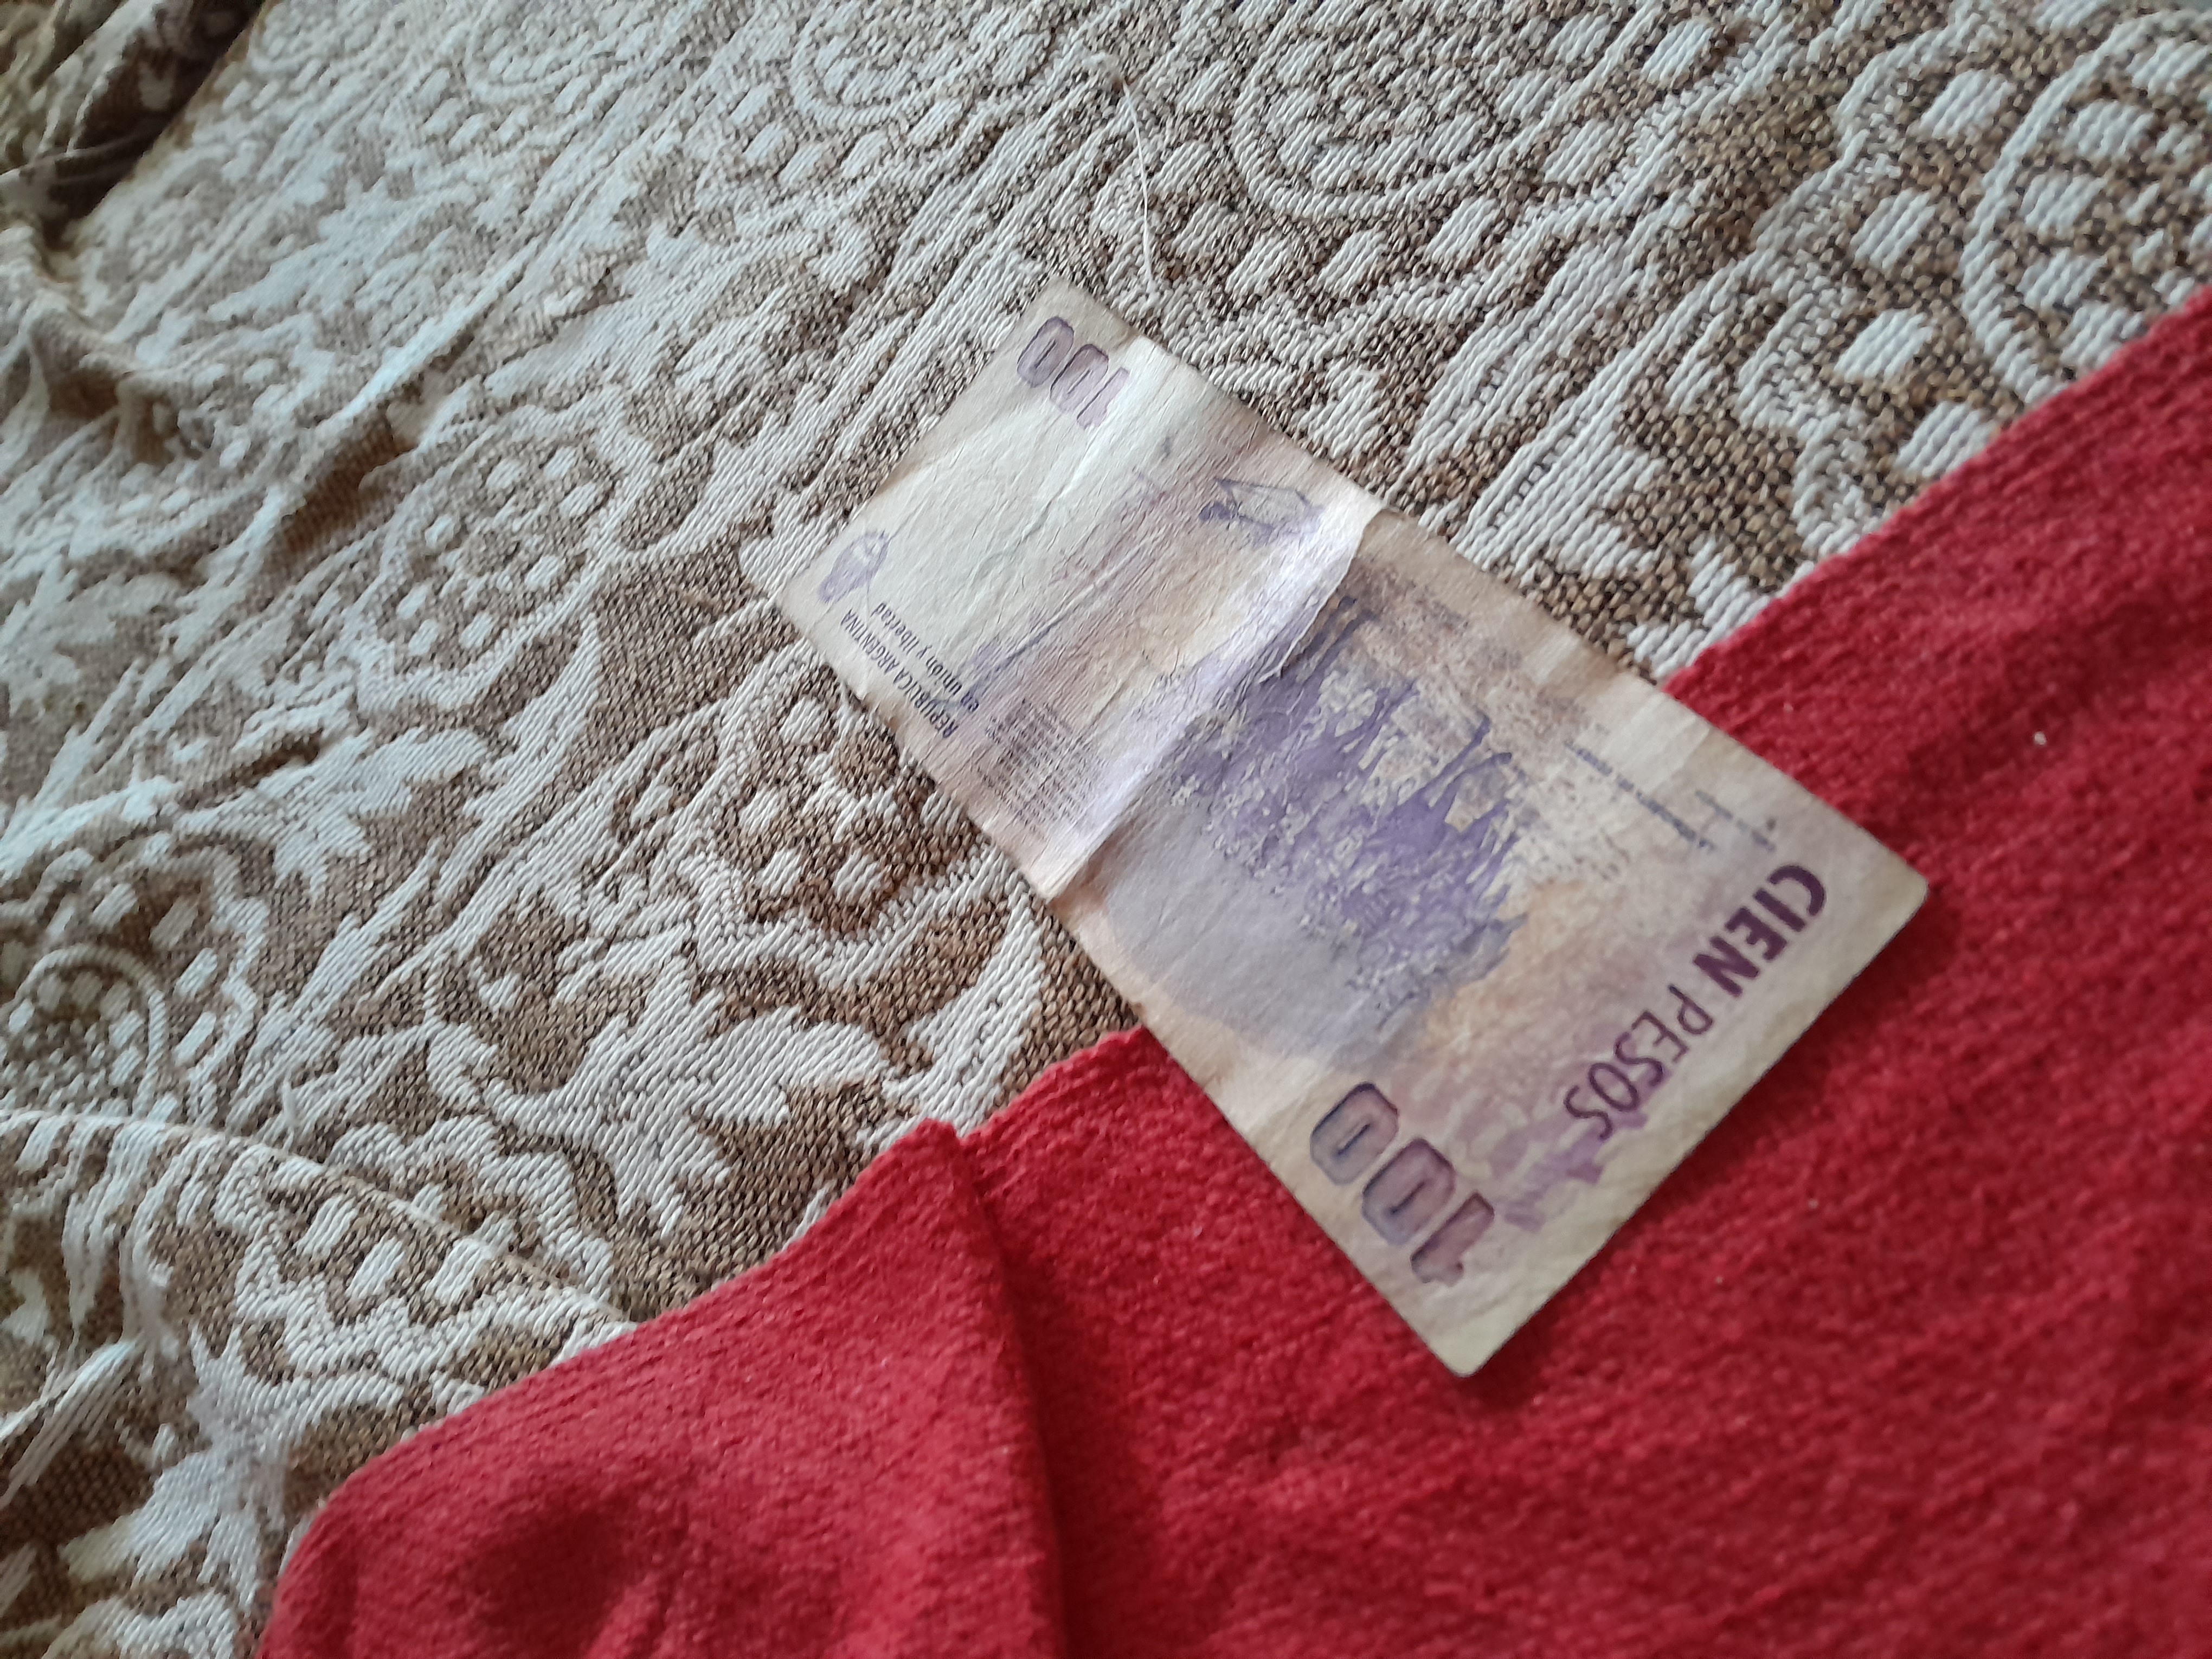
Denominación: 100